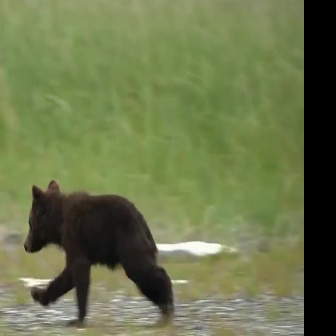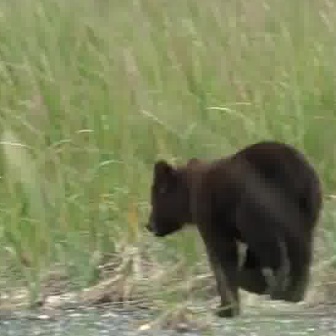
  Please identify the target specified by the bounding box [21,178,174,330] in the first image and locate it in the second image. Return the coordinates in [x_min,y_min,x_max,y_max] format.
Answer: [141,138,322,318]